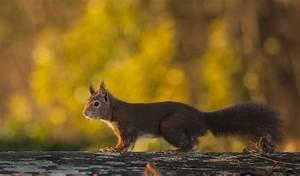
squirrel